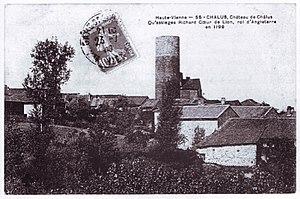
le château de Châlus Maulmont présenté sur une carte postale comme le château où fut mortellement blessé Richard Coeur de Lion
Le château de Châlus-Maulmont, dénommé encore tour du Fort, est situé sur la commune de Châlus, en France.
La mort de Richard Cœur de Lion, survenue le 6 avril 1199 au siège de Châlus-Chabrol dans le Limousin, est un thème littéraire qui a été exploité par divers auteurs.